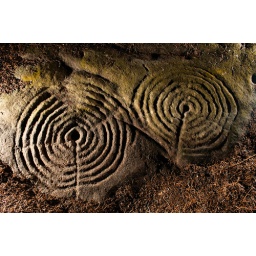
Prehistoric cup and ring carvings near Wooler, Northumberland.ST-2 Infra red remote with 580EX on one side, 430EX on the other.